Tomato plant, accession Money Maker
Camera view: horizontal (90 deg, fisheye); turntable rotation: 30 degrees
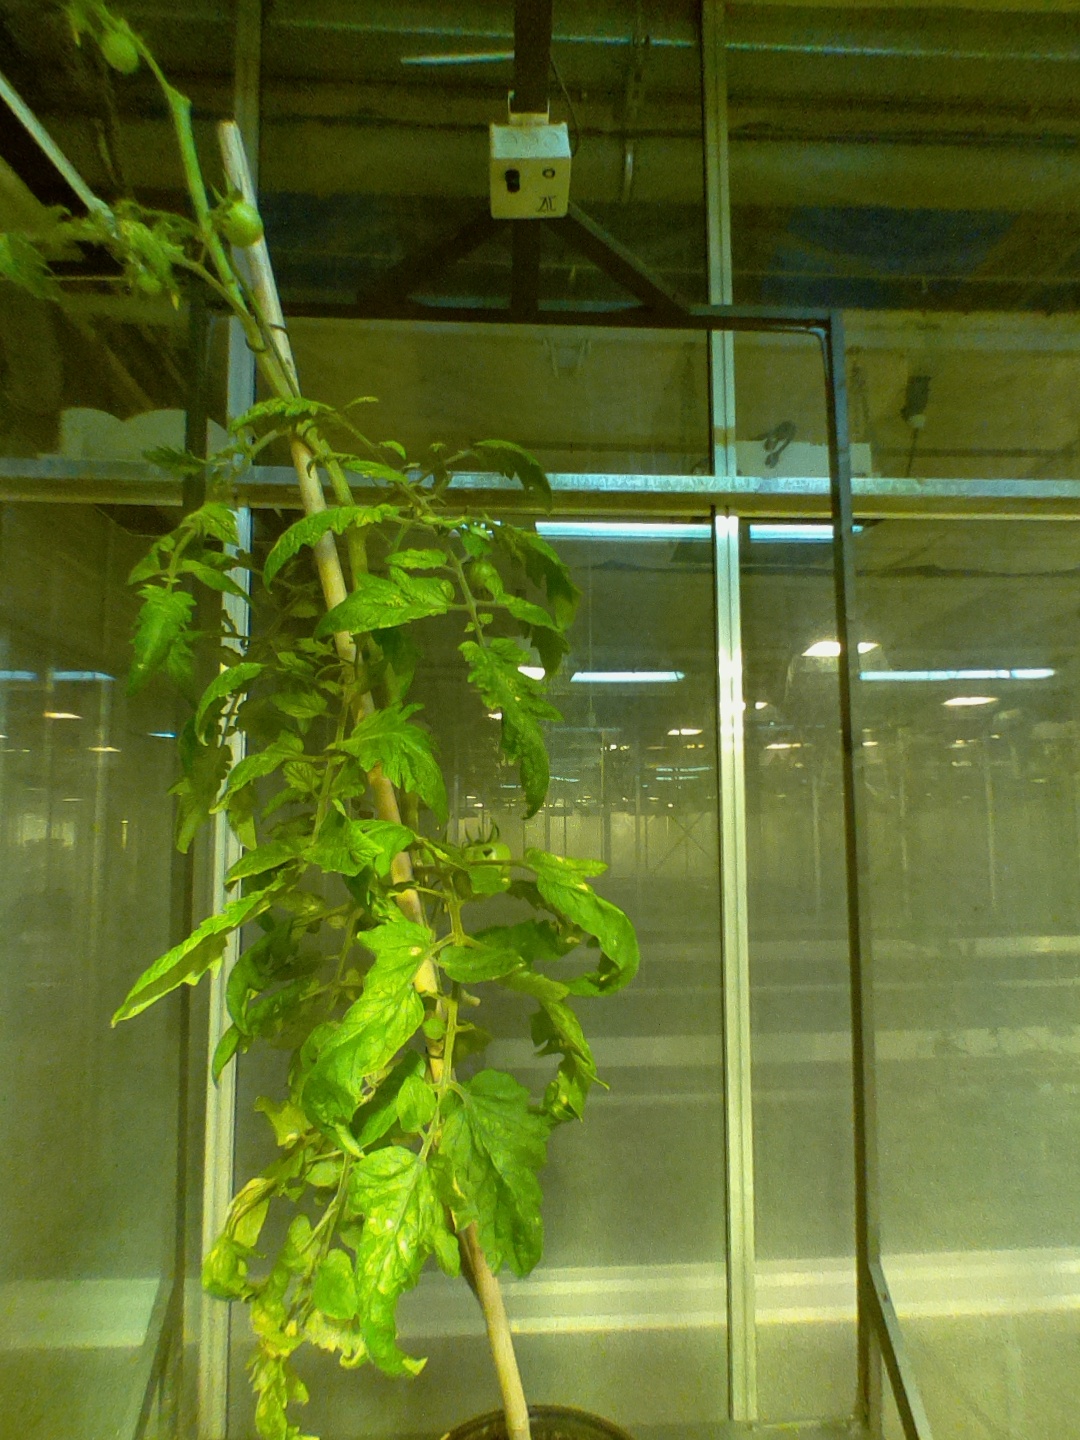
BBCH growth stage 78: 80% -90% of final fruit size